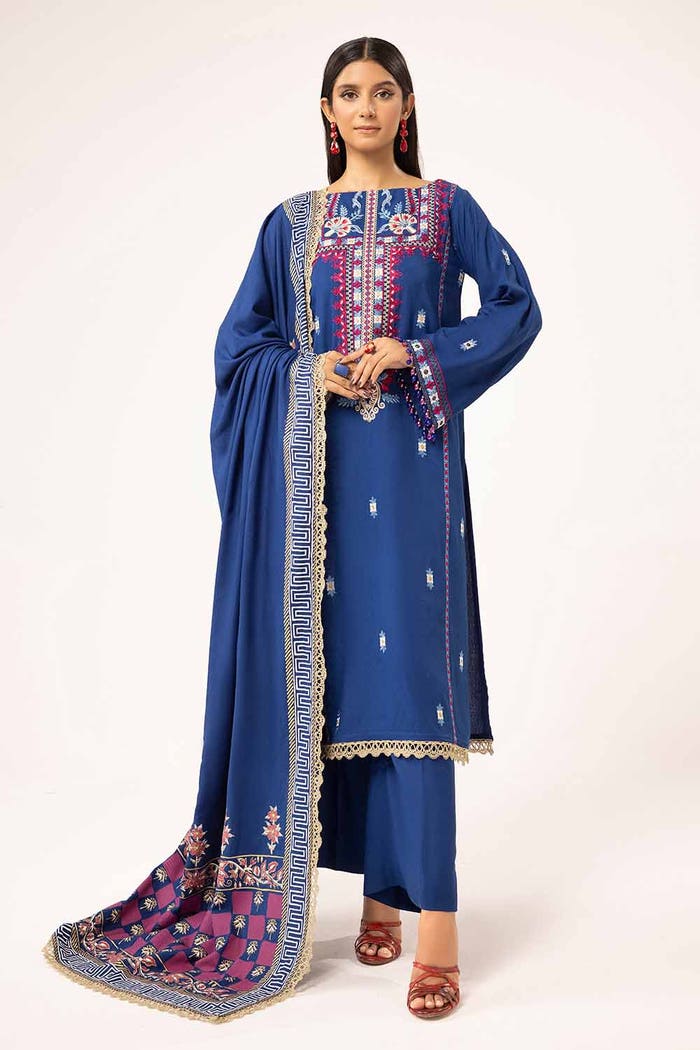
navy embroidered cotton suit